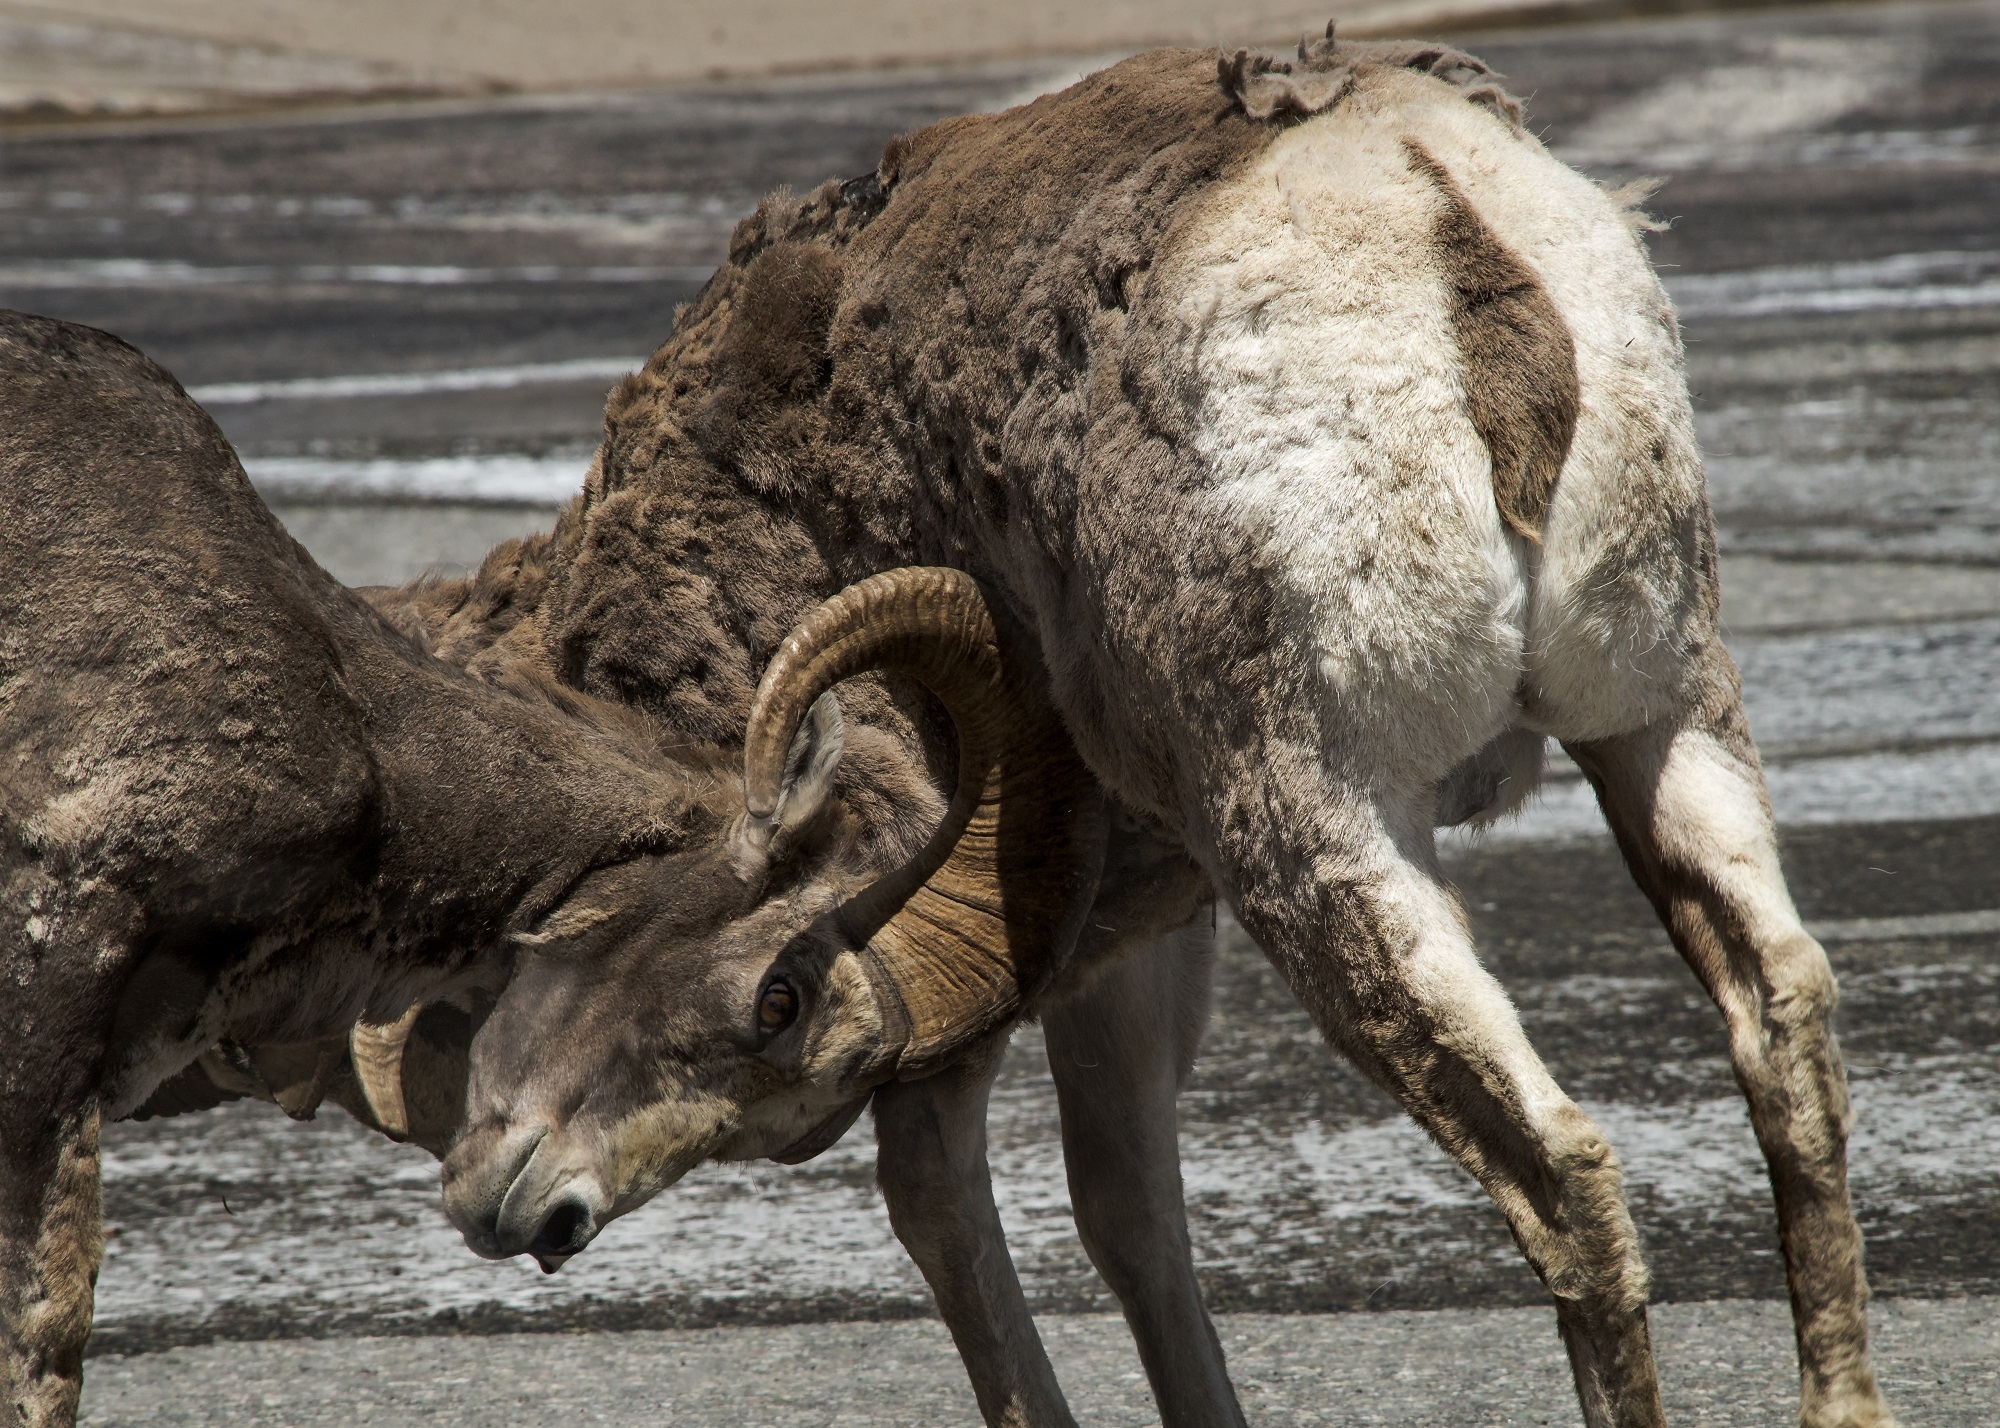
nature, countryside, wildlife, deer, horn, sheep, mammal, fauna, outdoors, competition, battle, animals, sheeps, rams, males, bighorn, barbary sheep, arabian camel, argali, headbutt